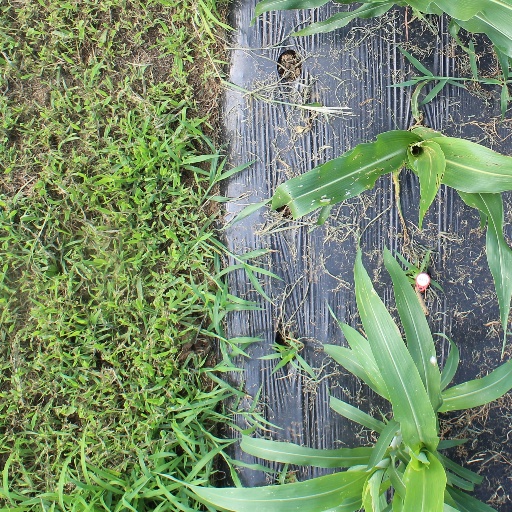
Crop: sorghum